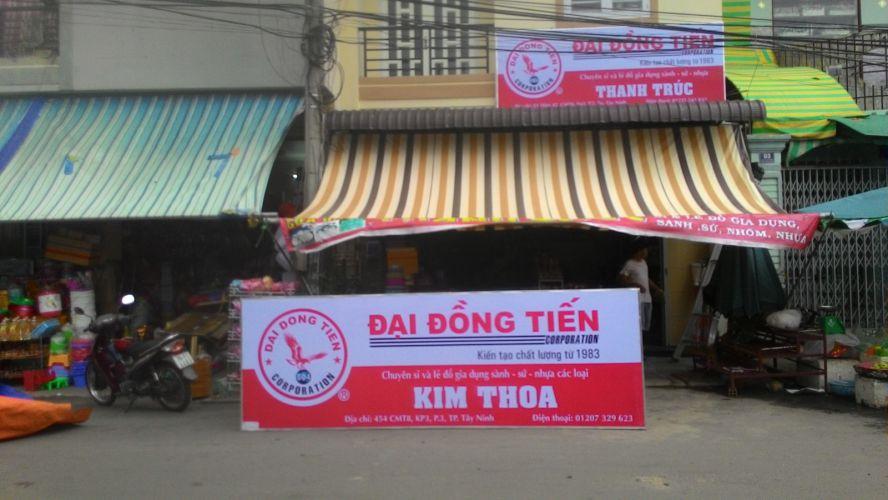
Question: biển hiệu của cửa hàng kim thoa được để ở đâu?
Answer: trước cửa hàng thanh trúc